Forgotten Babies

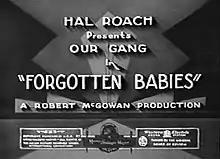

Forgotten Babies is a 1933 "Our Gang" short comedy film directed by Robert F. McGowan. It was the 121st "Our Gang" short to be released.